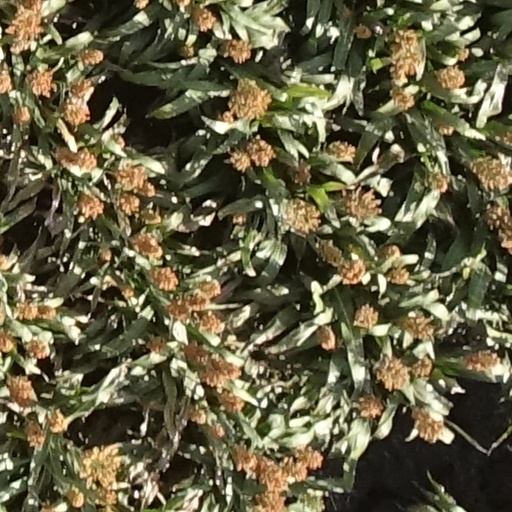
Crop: sorghum